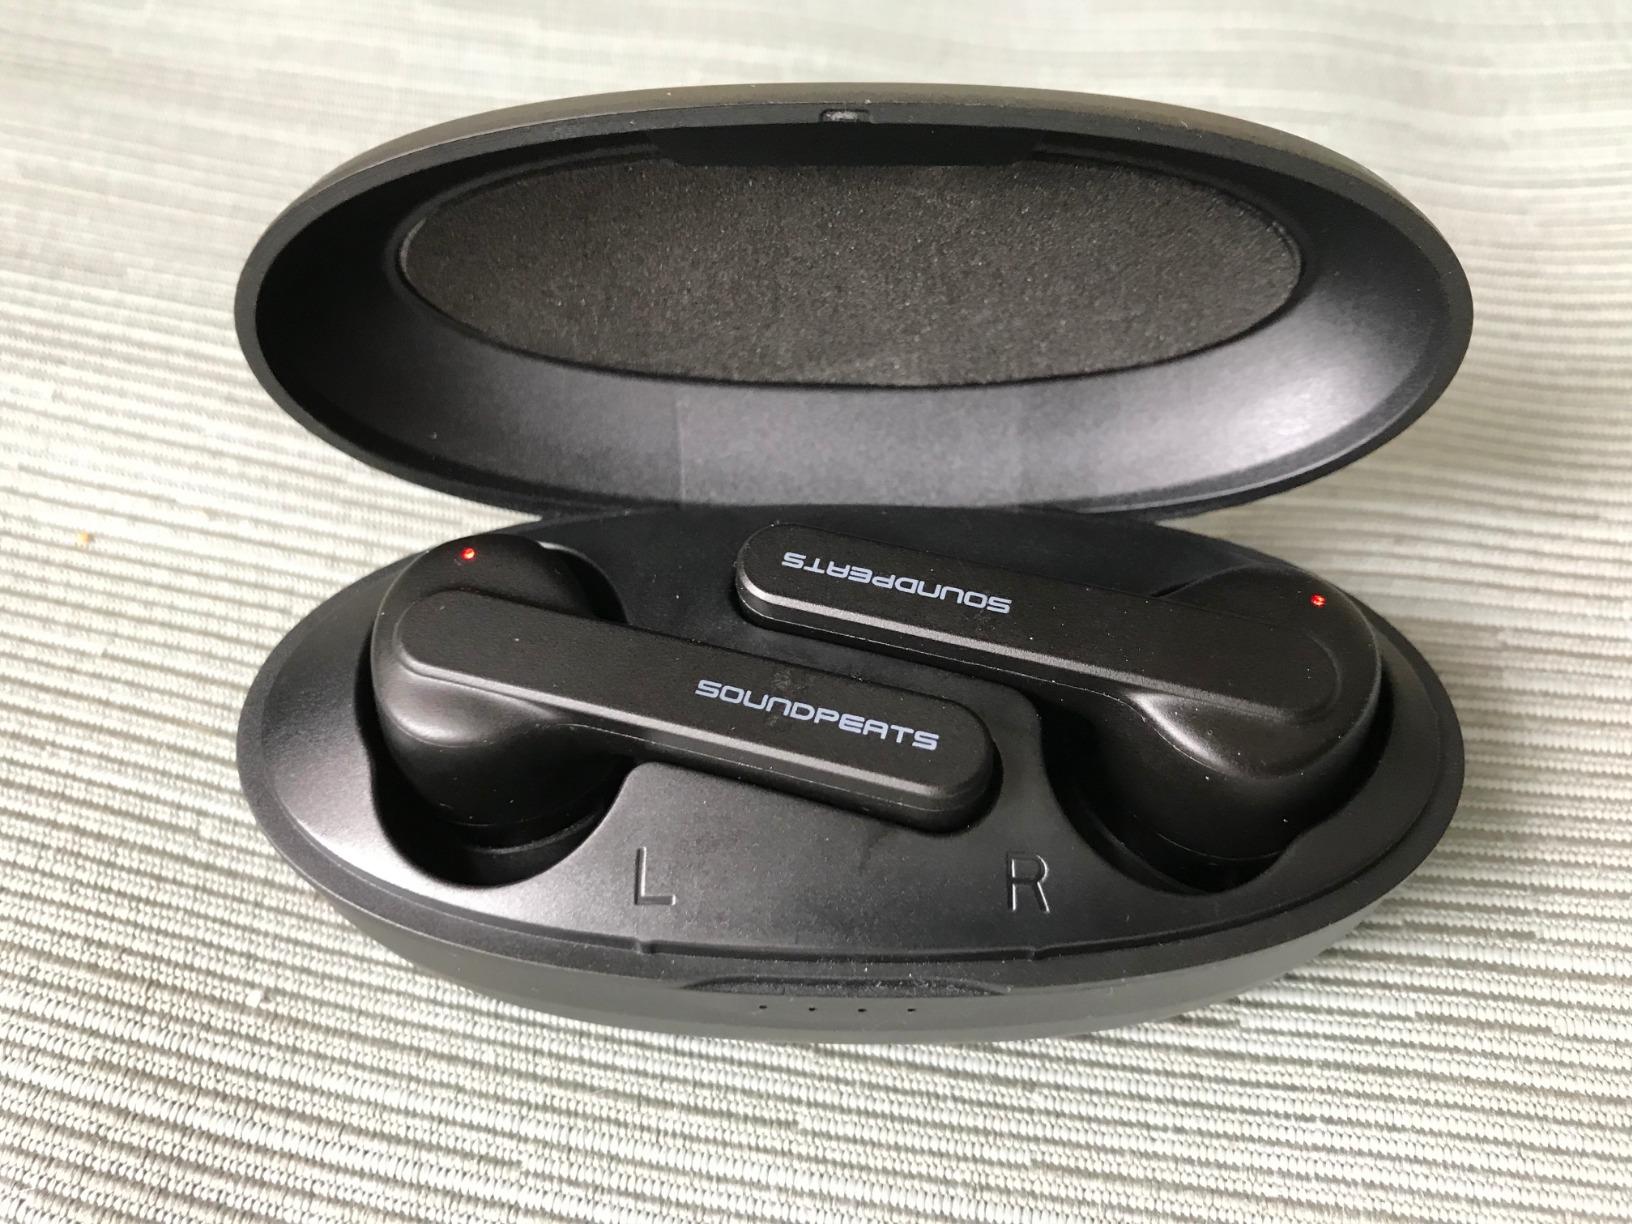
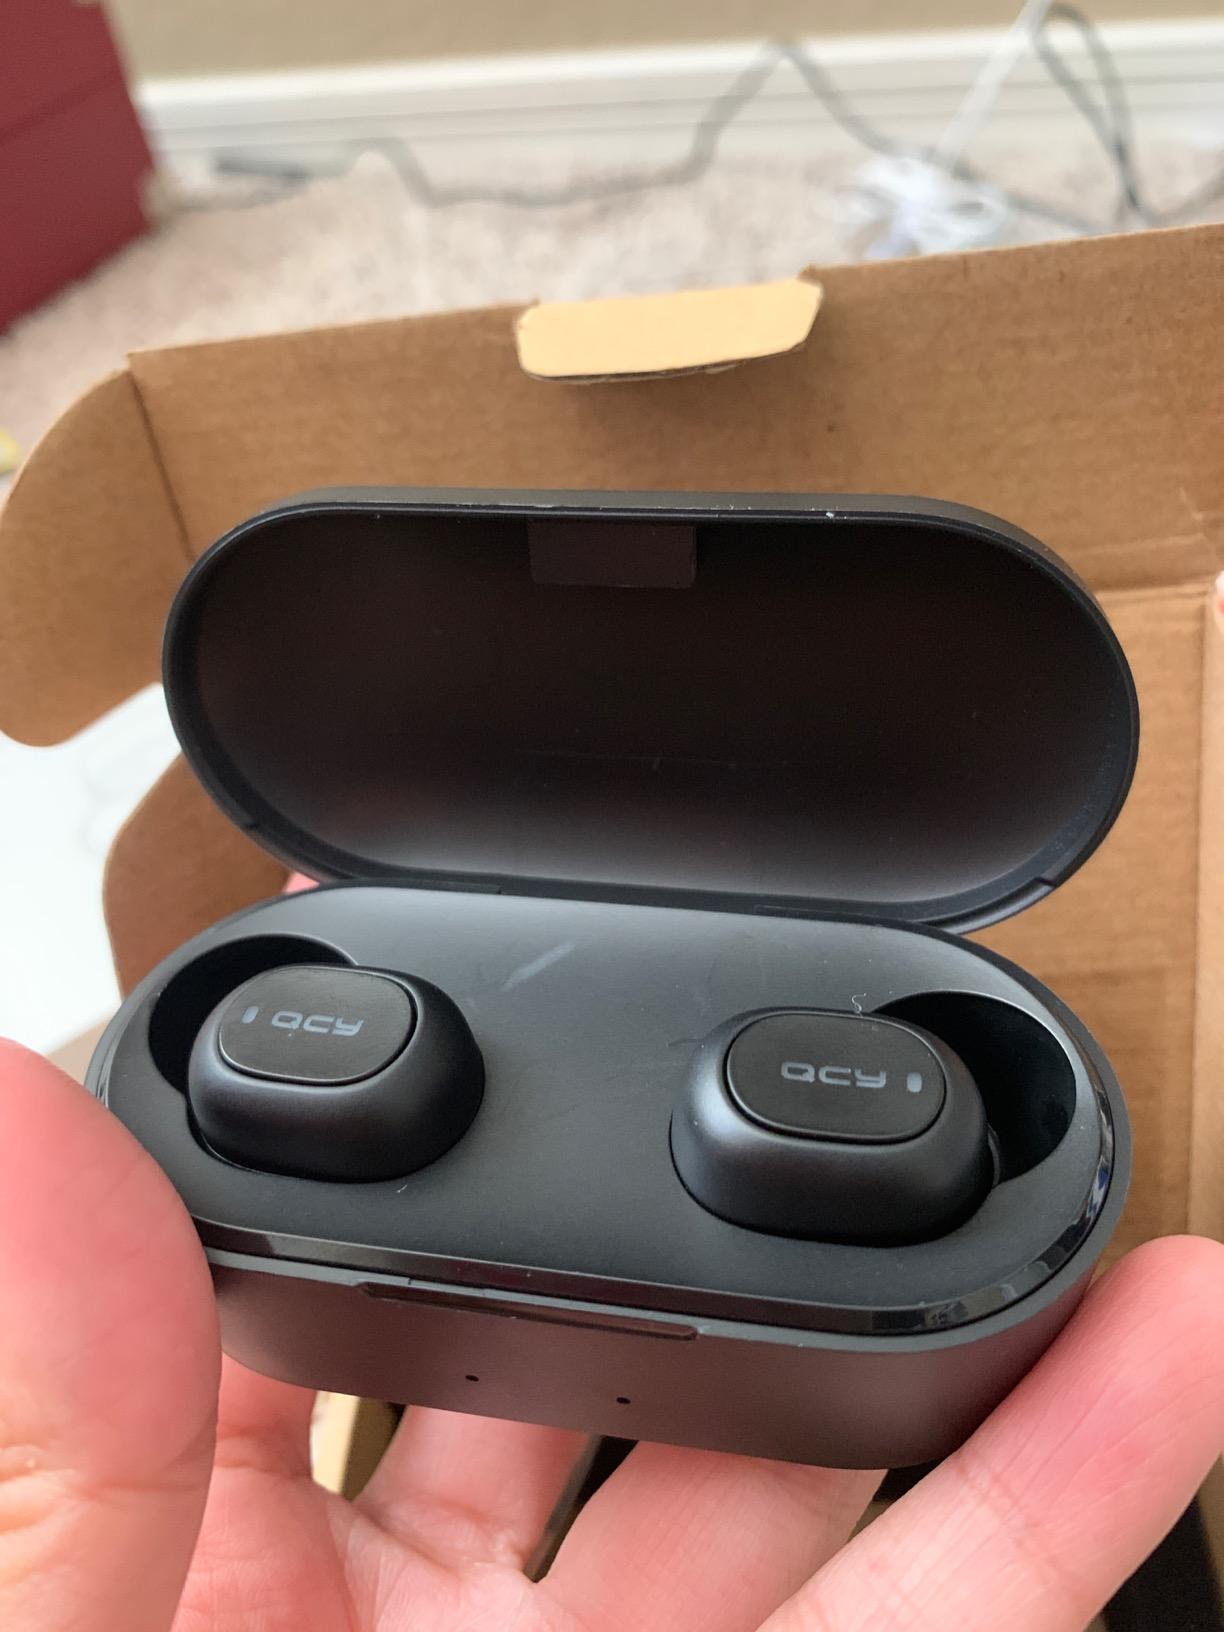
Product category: earbuds
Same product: no